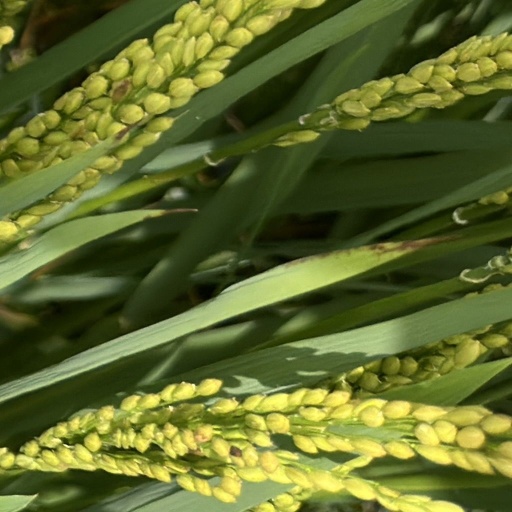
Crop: rice